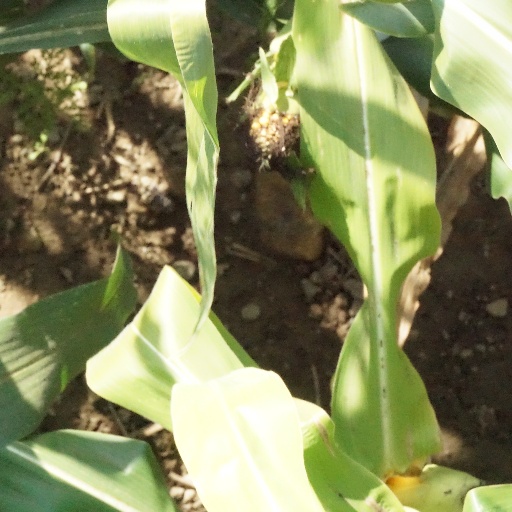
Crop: maize; corn